Transparent Factory

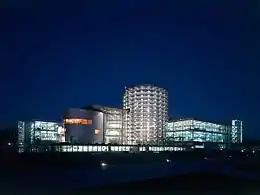
The Transparent Factory

The Transparent Factory is a car factory and exhibition space in Dresden, Germany owned by German carmaker Volkswagen and designed by architect Gunter Henn. It originally opened in 2002, producing the Volkswagen Phaeton until 2016. As of 2017 it produced the electric version of the Golf, and since 2021 it has built ID3s.